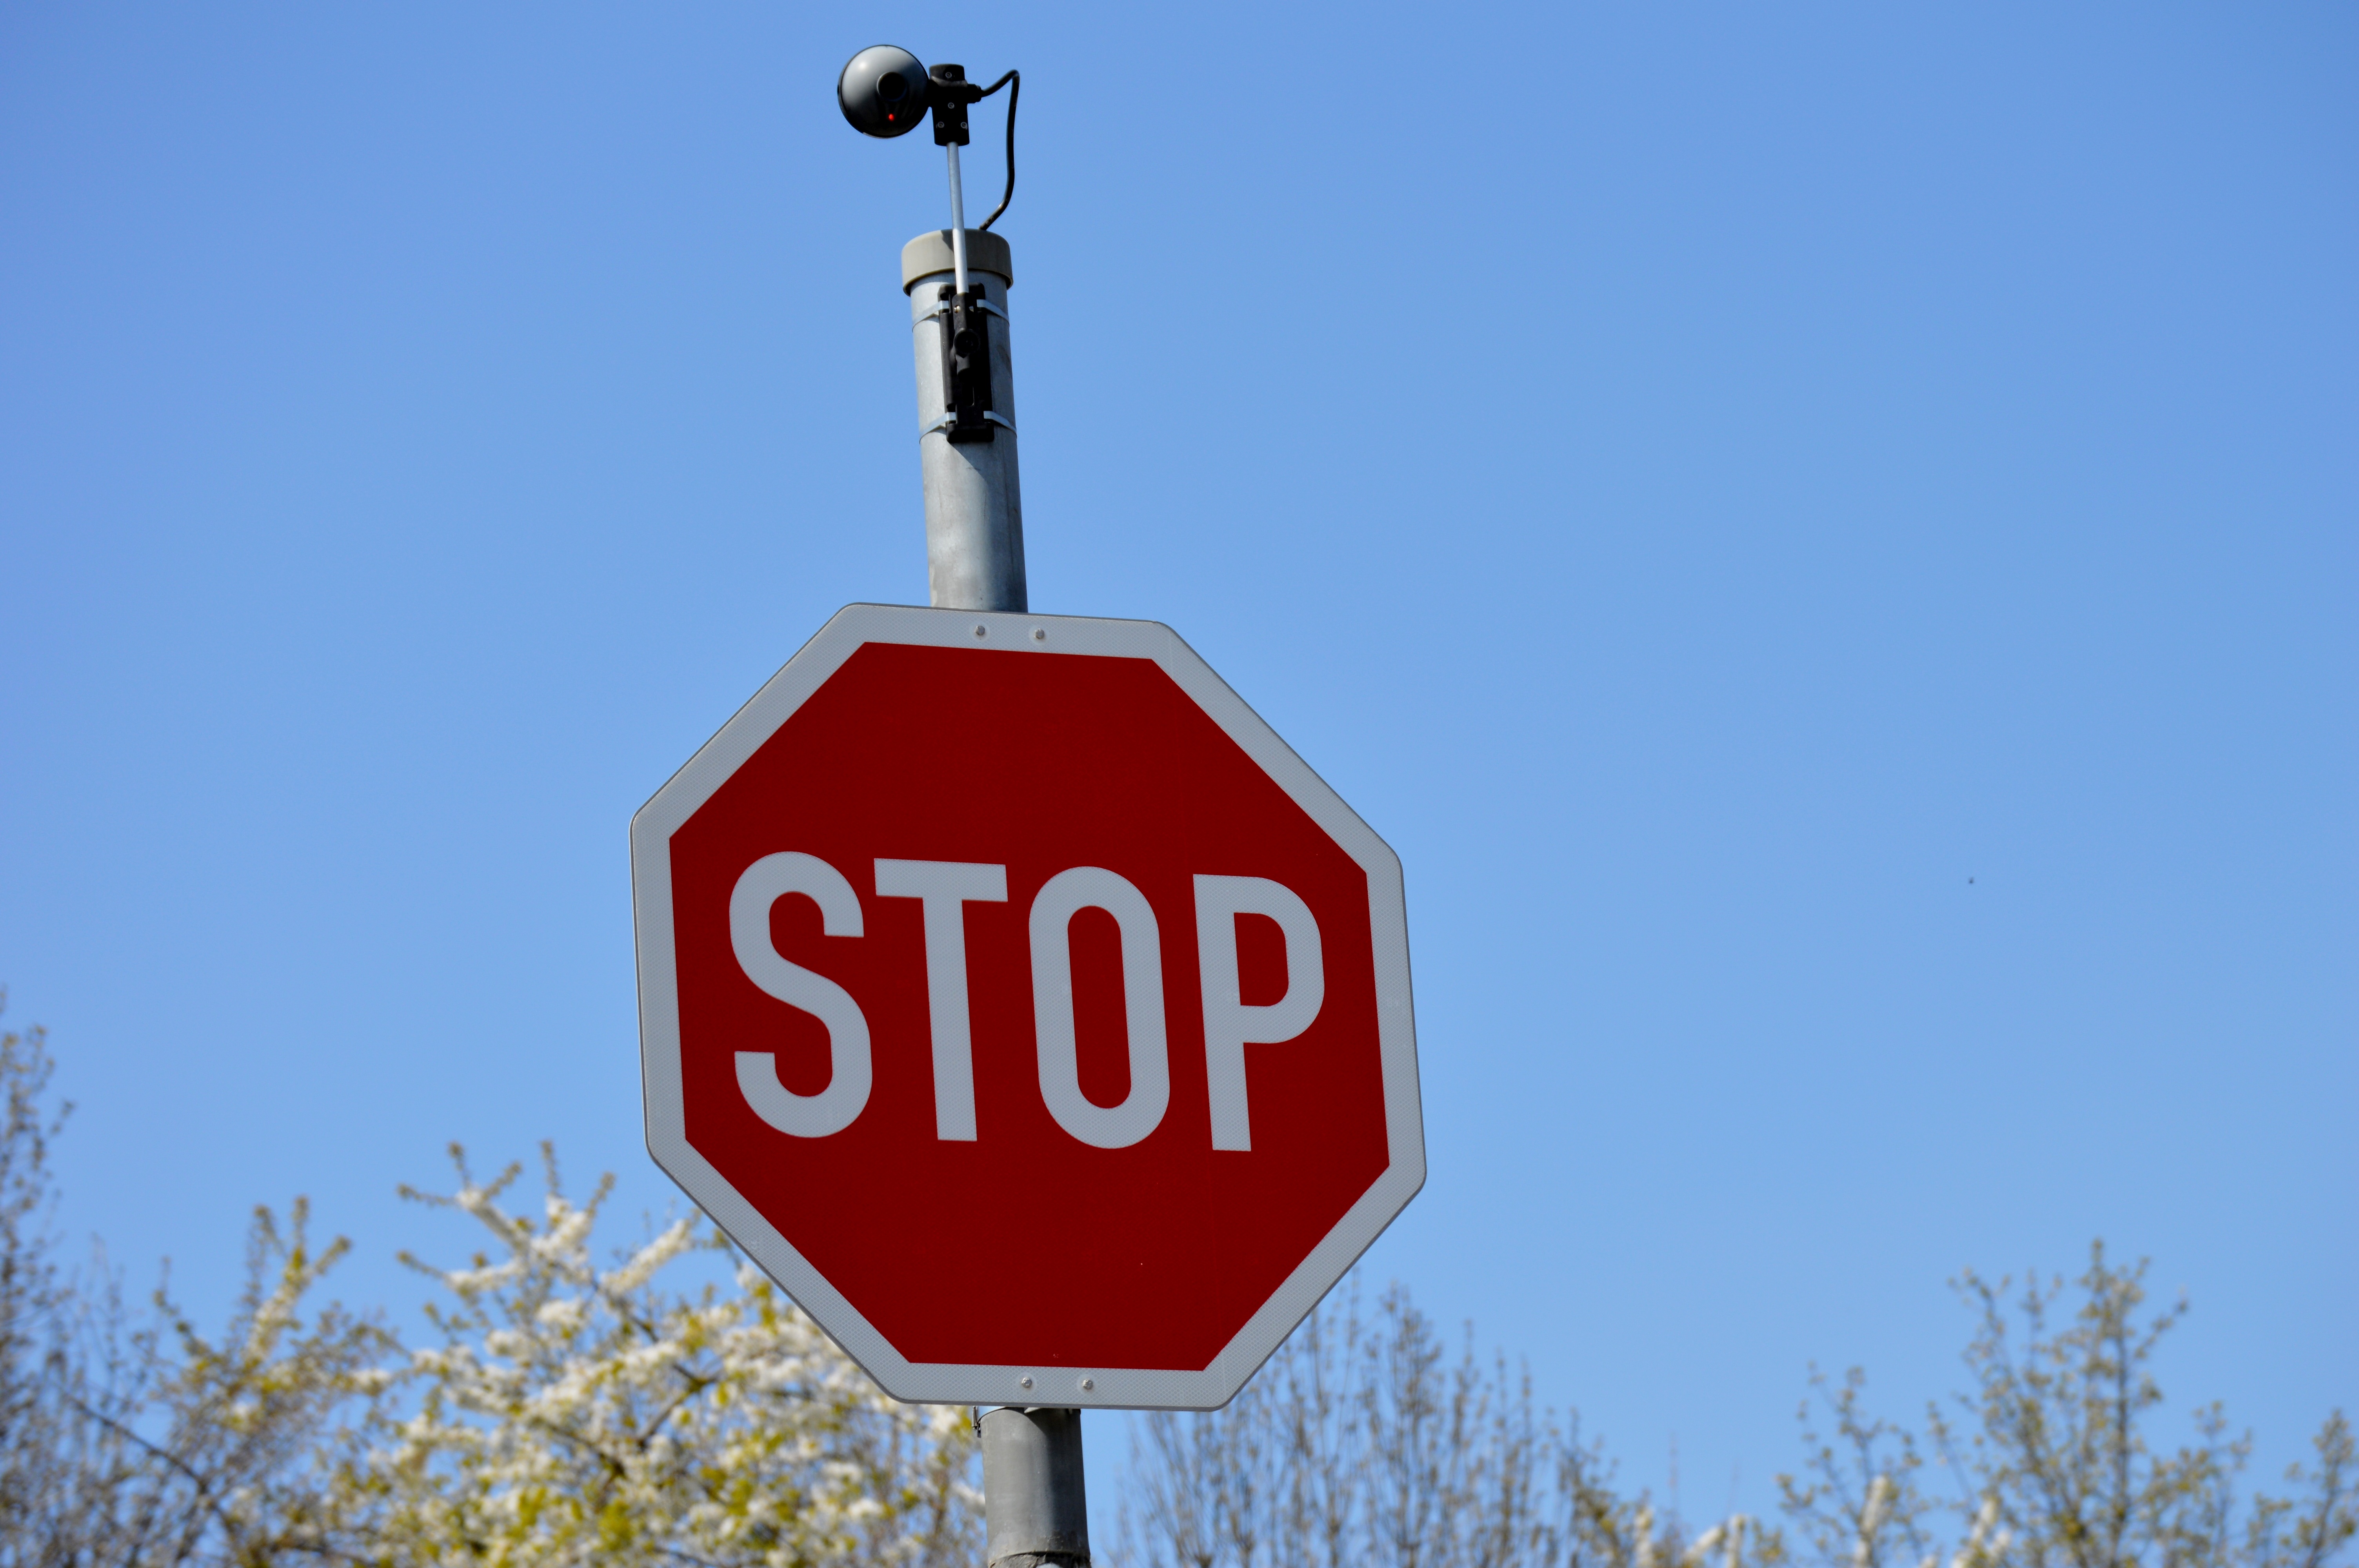
camera, sign, street light, street sign, signage, lighting, stop sign, shield, light fixture, stop, warnschild, traffic sign